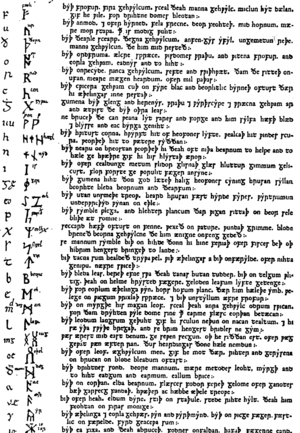
Les poèmes runiques sont trois poèmes rédigés dans autant de langues et décrivant des alphabets runiques. Ils sont tous trois structurés de manière identique : à chaque rune est dédiée une strophe qui la décrit. Les poèmes runiques sont nommés d’après leur origine : poème runique anglo-saxon, poème runique norvégien et poème runique islandais.